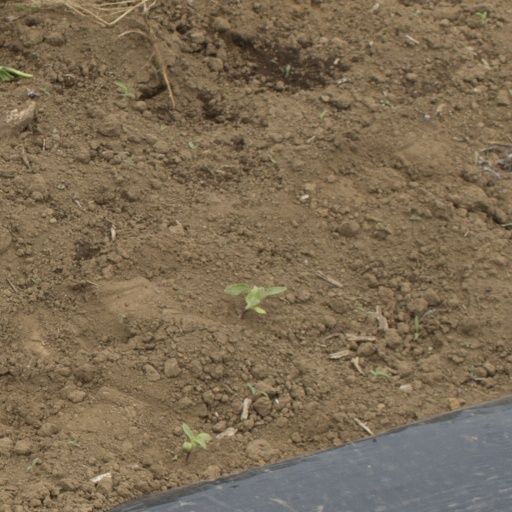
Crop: Jerusalem artichoke